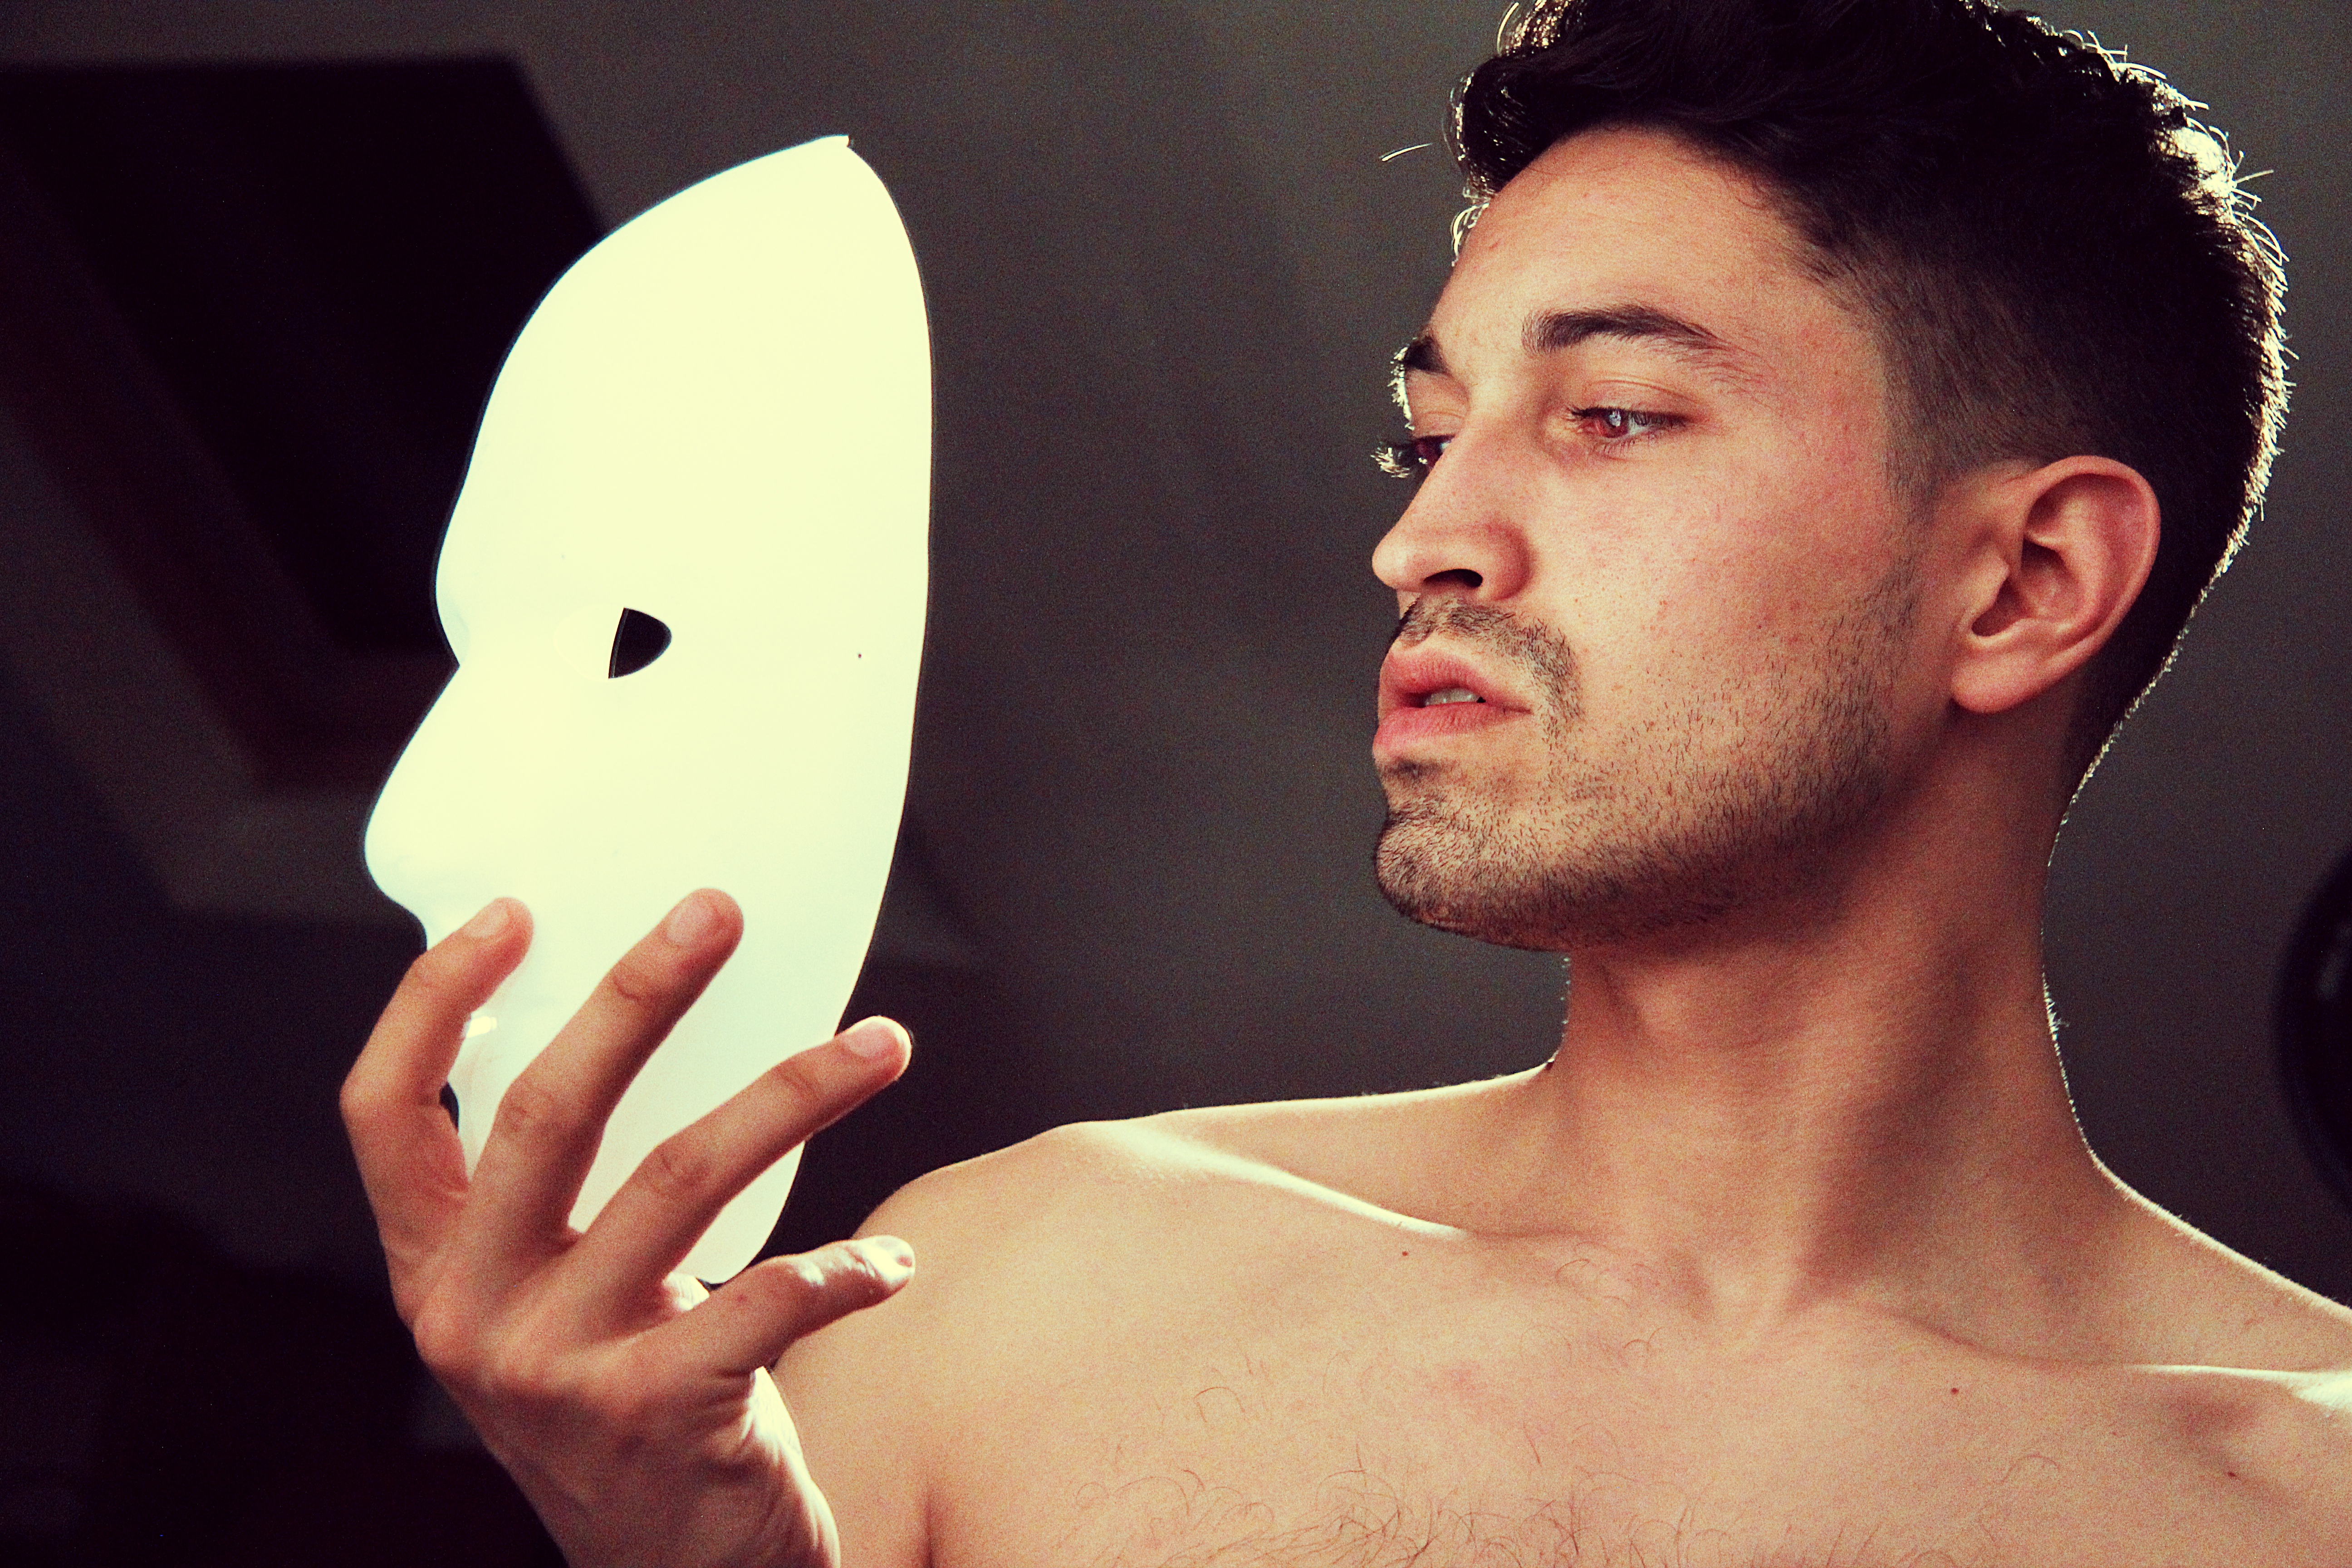
man, person, male, portrait, model, silence, muscle, mouth, human body, face, nose, mask, head, skin, beauty, organ, personality, sense, protection's mask, facial hair